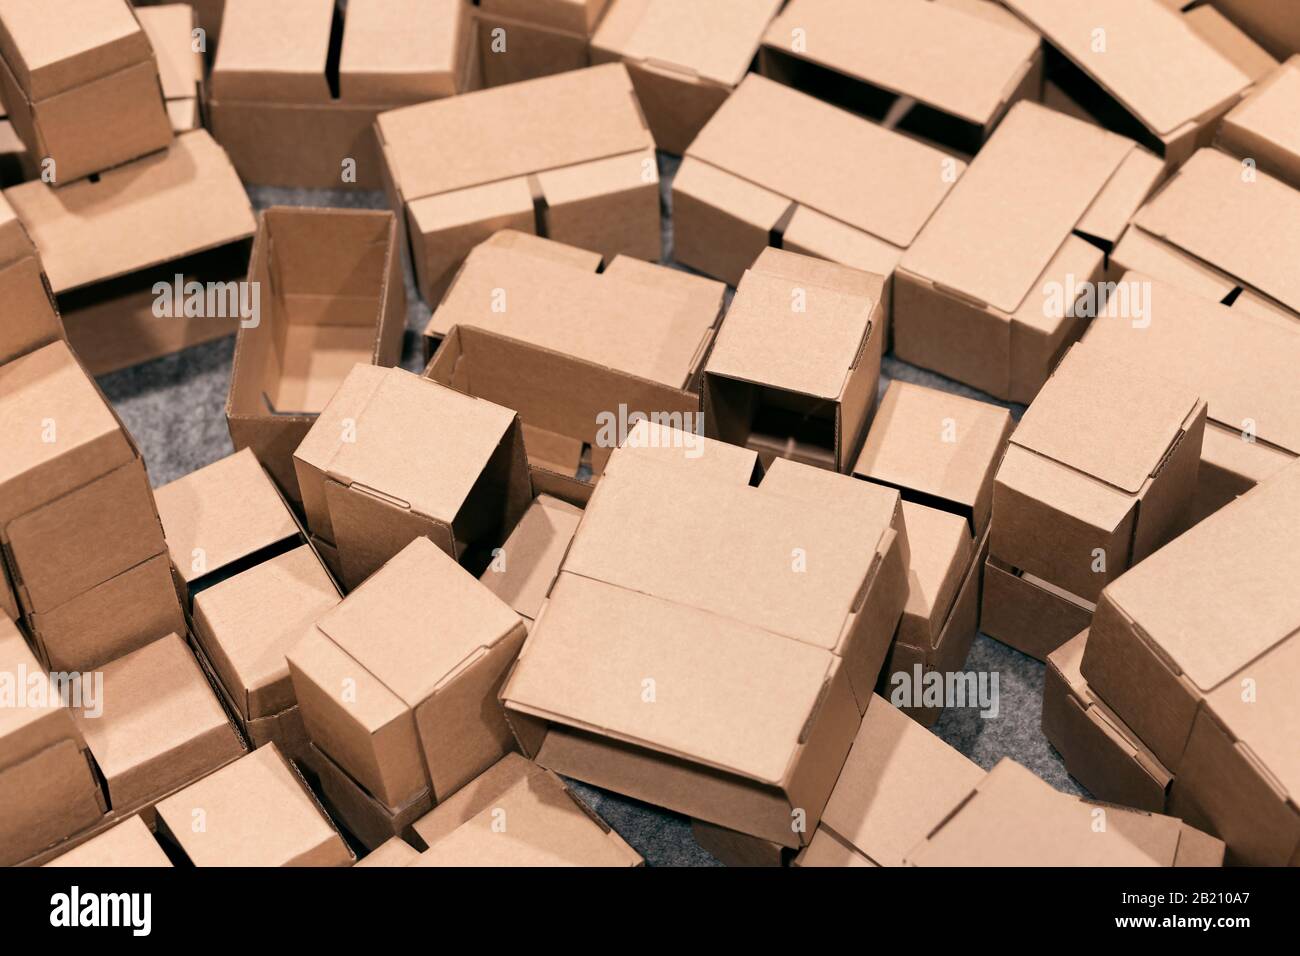
Label: cardboard